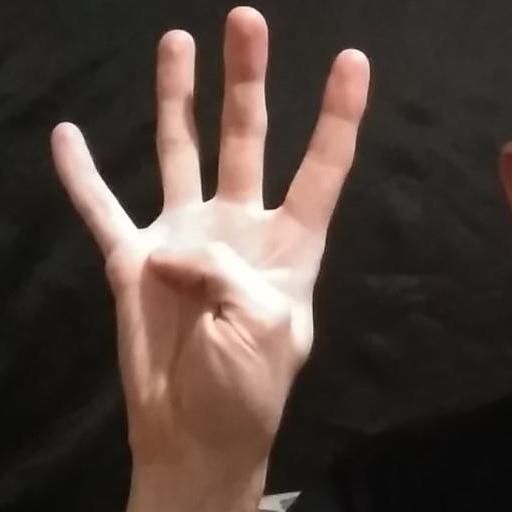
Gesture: four